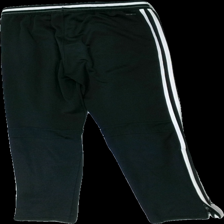
View: back
Type: Trousers
Category: Men
Brand: Adidas
Colors: Black, White
Material: 100% polyester
Pattern: Embroidered
Cut: Regular
Season: All
Trend: Sports
Stains: Major
Holes: Major
Damage: hål i båda knävecken
Damage location: middle center
Damage 2: hål i skrevet
Damage 2 location: middle center
Price range: <50
Recommended usage: Export
Description: svarta byxor med broderad logga fram och vita ränder på sidorna. flera små hål över hela